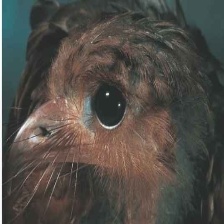
Species: OILBIRD
Scientific name: STEATORNIS CARIPENSIS